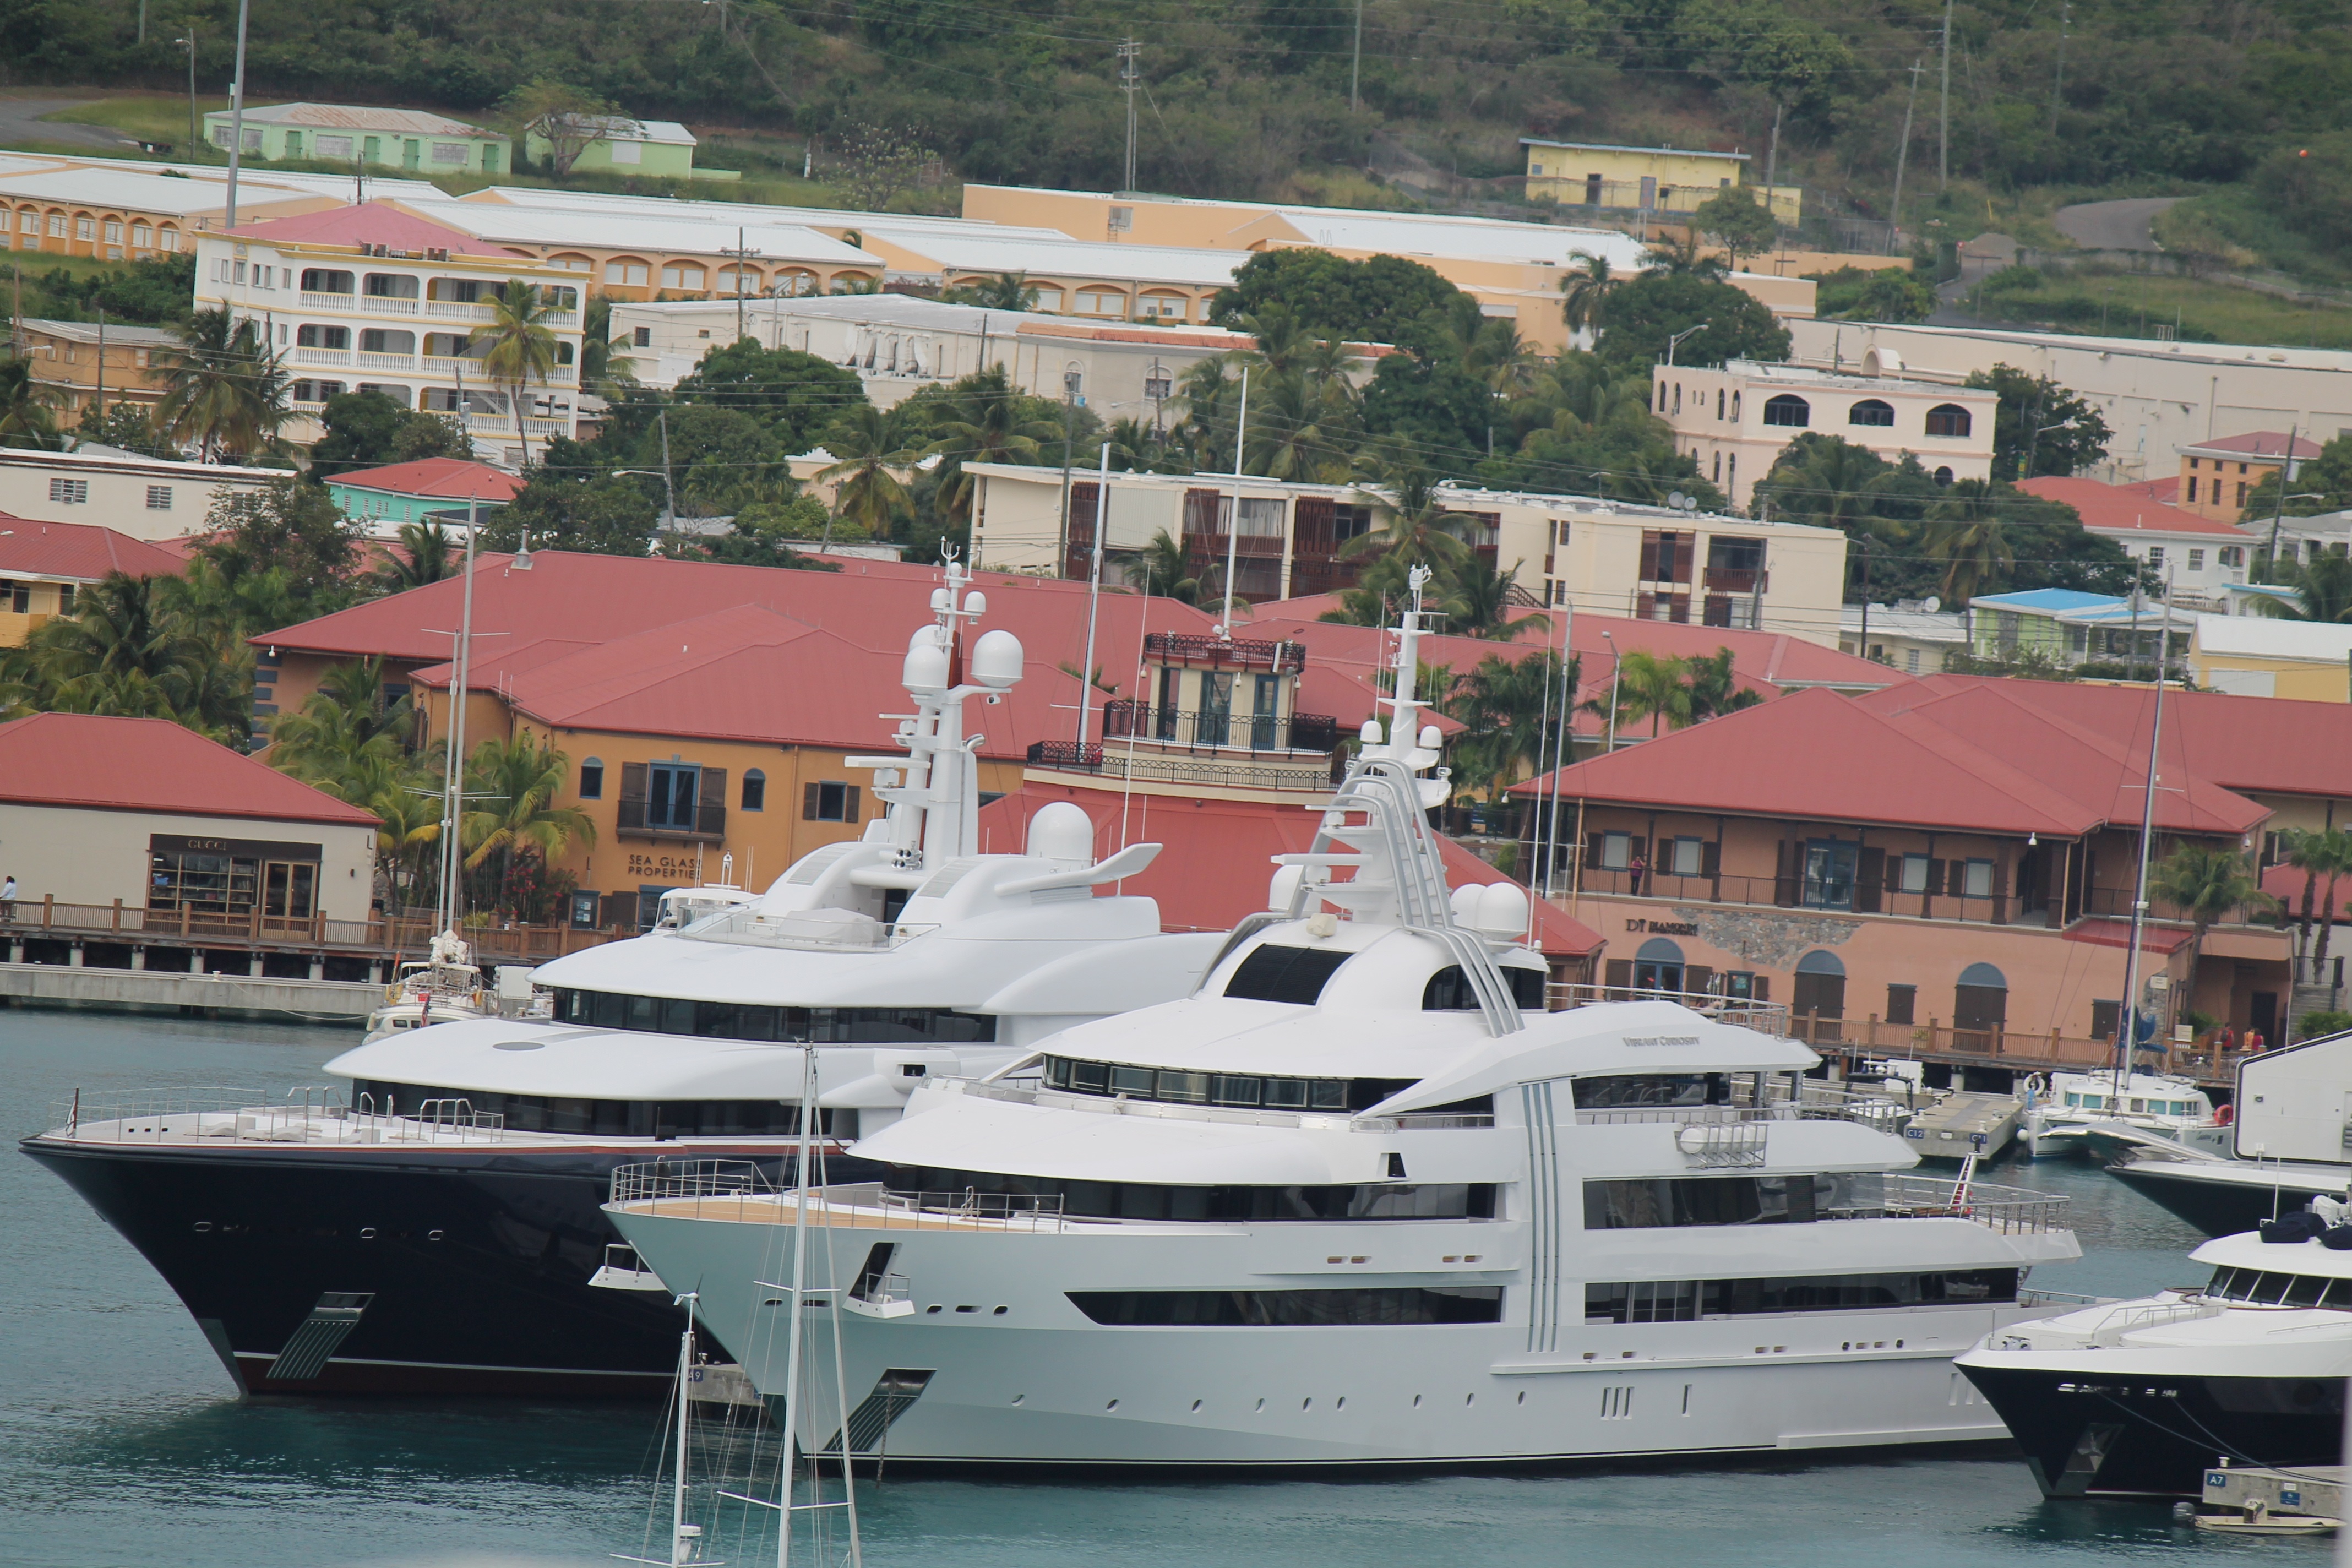
sea, dock, boat, ship, vehicle, yacht, money, marina, nautical, luxury, rich, watercraft, yachting, motor ship, passenger ship, luxury yacht